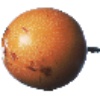
Label: granadilla